Taguig

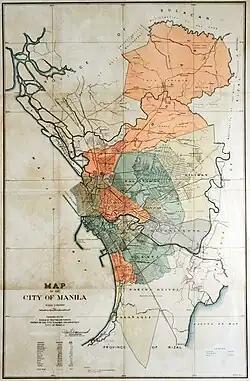
Map of the City of Greater Manila, showing the area of the Fort McKinley Military Reservation which was renamed by the Imperial Army as "Sakura Heiyei" (Cherry Blossom Barracks).

Before the Spaniards came, Taguig was a stablished Tagalog settlement with Moro and Chinese present in the area as revealed by the recent archaeological diggings of various artifacts like cups, plates and other utensils, which bear Chinese characters. This was believed to have originated from China's Ming dynasty. Duck culture was practiced by the Tagalogs, particularly in the areas where the city and the Municipality of Pateros stands today.